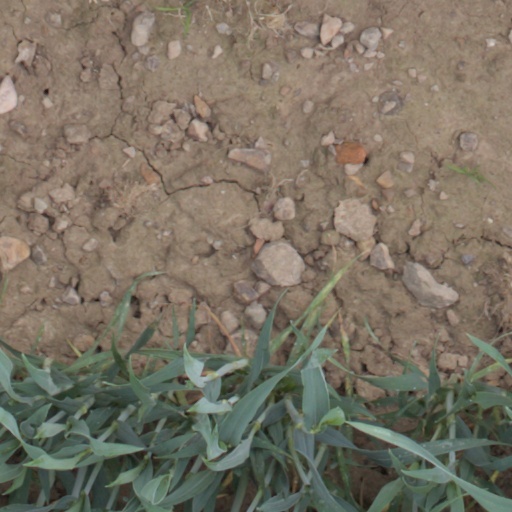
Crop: wheat